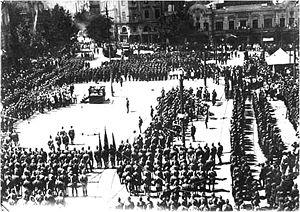
L’invasion soviétique de la Géorgie, également connue sous le nom de guerre soviéto-géorgienne, est une offensive militaire des armées de la Russie soviétique menée du 15 février au 17 mars 1921 contre les Forces armées géorgiennes et qui vise à renverser le gouvernement social-démocrate de la République démocratique de Géorgie dans le contexte de la guerre civile russe.
Tbilissi est la capitale de la République de Géorgie, sur les rives de la rivière Koura.
Tbilissi est la capitale de la République de Géorgie, sur les rives de la rivière Koura.
1921 est une année commune commençant un samedi.
1921 est une année commune commençant un samedi.
L'histoire de Tbilissi, en tant que capitale de la Géorgie, remonte au Vᵉ siècle. Durant ses 1 500 ans d'histoire, elle fut un centre culturel, politique et économique important de la région du Caucase. Si son nom en langue géorgienne fut toujours თბილისი, son nom dans toutes les langues étrangères fut Tiflis jusqu'en 1935, année à partir de laquelle — par la volonté de Staline — elle prit dans toutes les langues son nom géorgien. Située sur les plus grandes routes de commerce, la ville fut occupée au moins vingt fois par des ennemis extérieurs. Depuis 1991, et le rétablissement de l'indépendance de la Géorgie, Tbilissi est à nouveau la capitale d'un État.